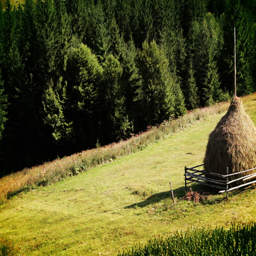
landscape with mown grass and a haystack .